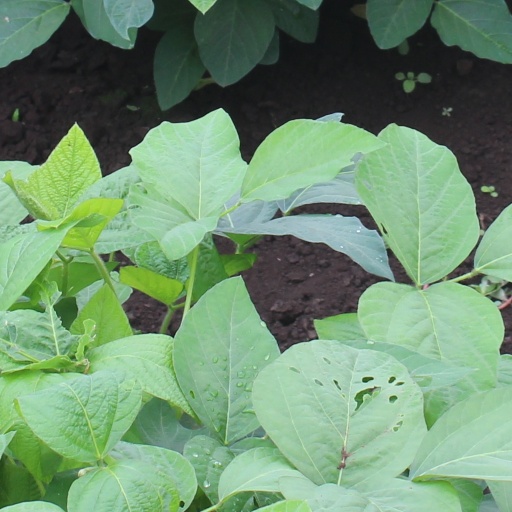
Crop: soybean